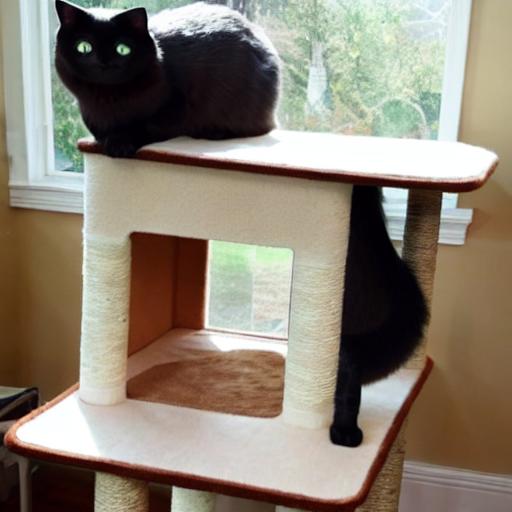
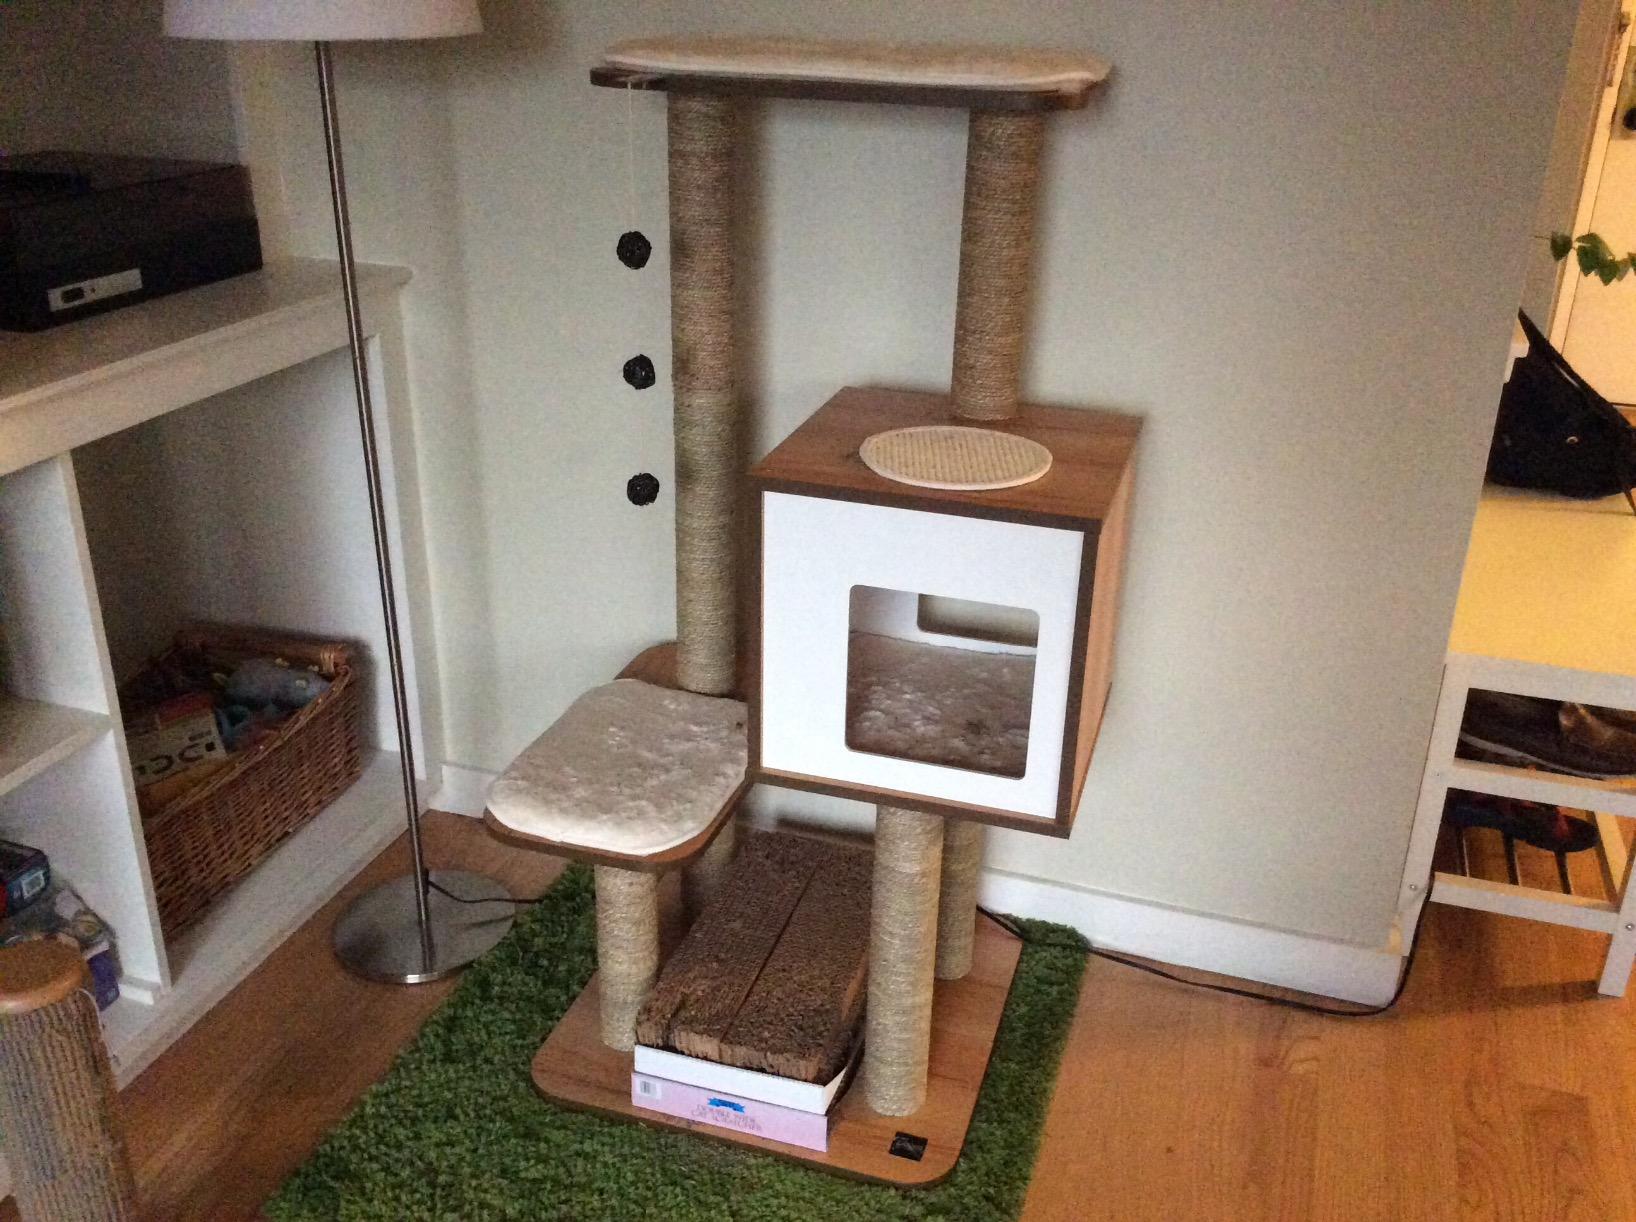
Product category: items_cat tree
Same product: no